Zoombies

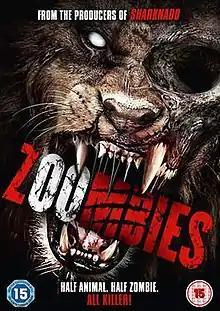
UK DVD cover

Zoombies is a 2016 American science fiction action horror television film directed by Glenn R. Miller and written by Scotty Mullen. It stars Ione Butler, Andrew Asper, Marcus Anderson Kim Nielsen, LaLa Nestor, Brianna Chomer, Aaron Groben, Kaiwi Lyman-Mersereau, Tammy Klein, Isaac Anderson, William McMichael and Reuben Uy. Taking place at the soon-to-be-open Eden Wildlife Zoo, the film follows a group of staff members and college students as they find themselves being attacked by the zoo's animals who have turned into aggressive and bloodthirsty zombies after being infected by a mysterious virus.